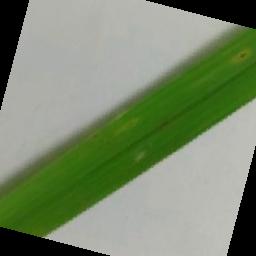
Label: Rice___Brown_Spot